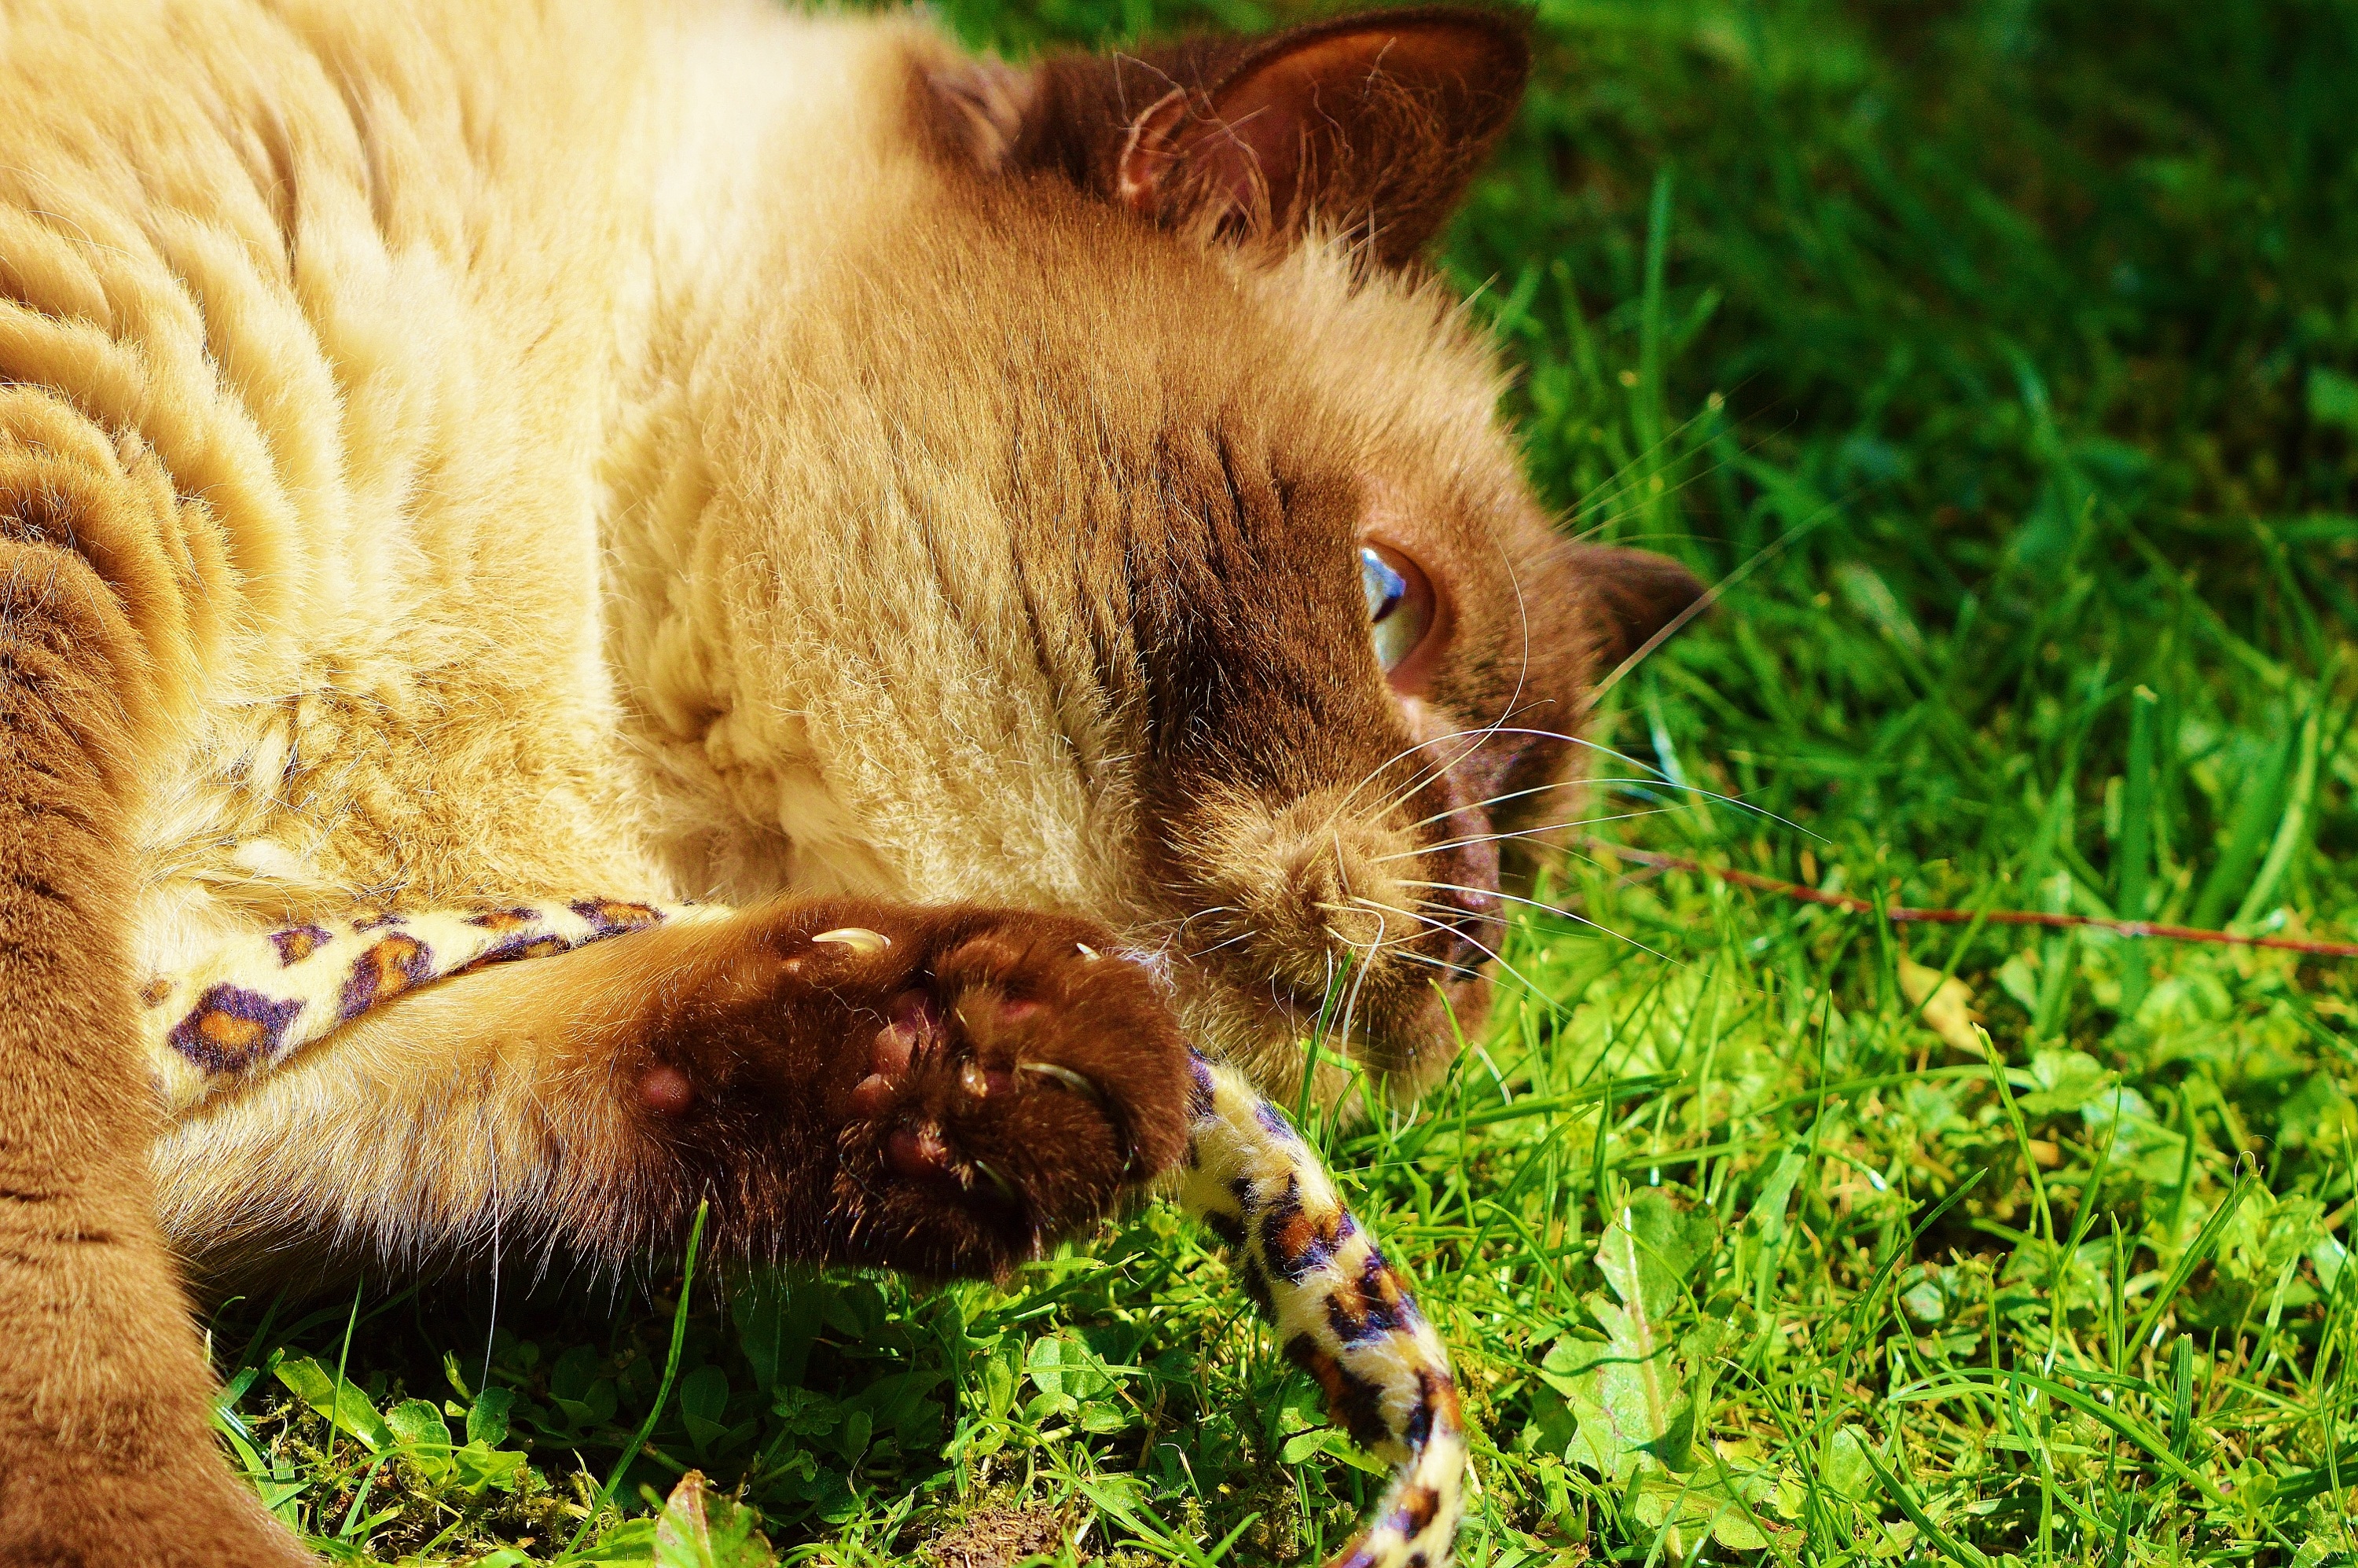
grass, play, sweet, cute, wildlife, fur, cat, brown, mammal, fauna, blue eye, thoroughbred, nose, whiskers, beige, vertebrate, mieze, dear, british shorthair, wild cat, small to medium sized cats, cat like mammal